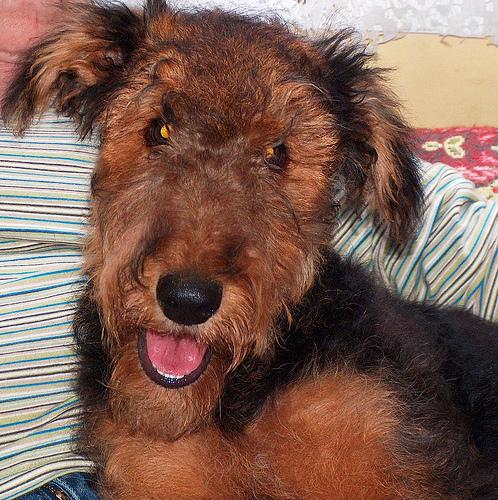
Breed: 200-n000008-Airedale